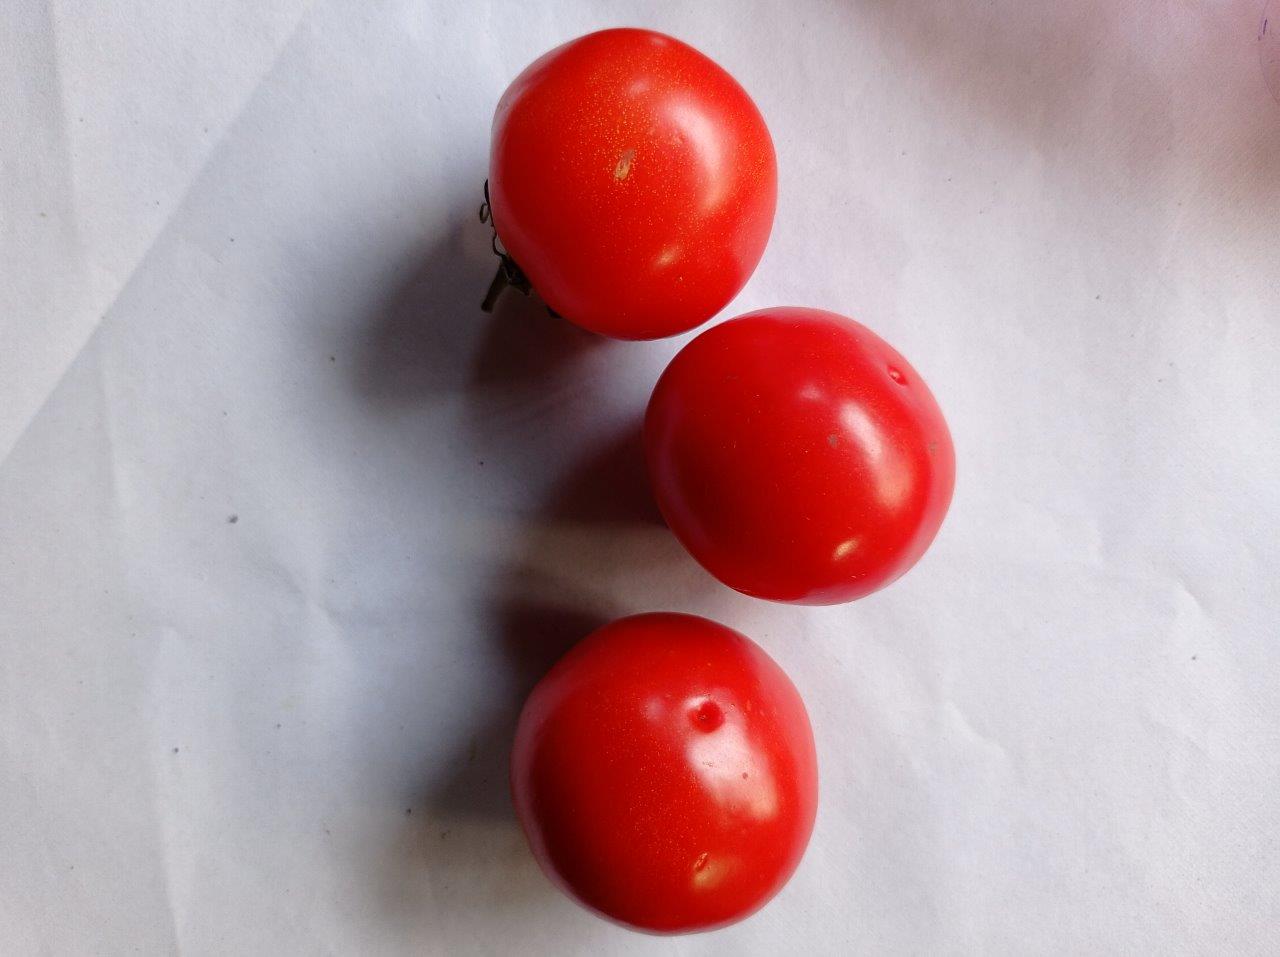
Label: Fresh